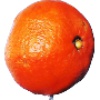
Label: clementine